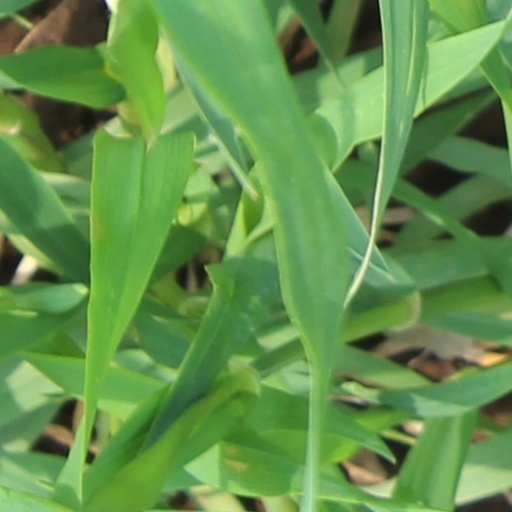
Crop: wheat